5th Parachute Brigade (United Kingdom)

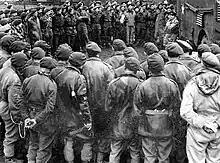
Men of the 5th Parachute Brigade listen to Field Marshal Montgomery at the brigade's headquarters at Osnabrück, Germany, 1945.

On 27 March the brigade led the division's advance. Their first objective, the village of Brünen, was unoccupied, so they pressed on to the next village, Erle, by that evening. The 7th Parachute Battalion was ordered to attack what was believed to be three self-propelled guns on the village outskirts, while the 13th Parachute Battalion captured the nearby high ground. As the 7th Parachute Battalion's leading platoon approached the guns, they were met with heavy fire from anti-aircraft and anti-tank guns. The battalion was forced to take cover and was unable to move forward; but when darkness came, they advanced and seized the position, capturing 60 prisoners, one anti-tank gun, 11 anti-aircraft guns and several light machine guns. Elsewhere, the 13th Parachute Battalion had captured the high ground and the 12th Parachute Battalion had moved across country, and were ready to assault Erle once daylight came. They attacked at dawn, and captured the village after a 15-minute fight. The brigade held these positions while the rest of the division passed through them to continue the advance. They then resumed the lead after the division crossed the Dortmund–Ems Canal towards Osnabrück, fighting several small engagements on the way. After the River Weser, the brigade again assumed the lead towards Leine. Supported by tanks from the 4th Armoured Battalion, Grenadier Guards, they captured two bridges at Bordenau and Neustadt, and fought a small battle at Wunstorf airfield. On 7 April the brigade was informed that they were the lead formation of 21st Army Group, having advanced further into Germany than any of its other units.